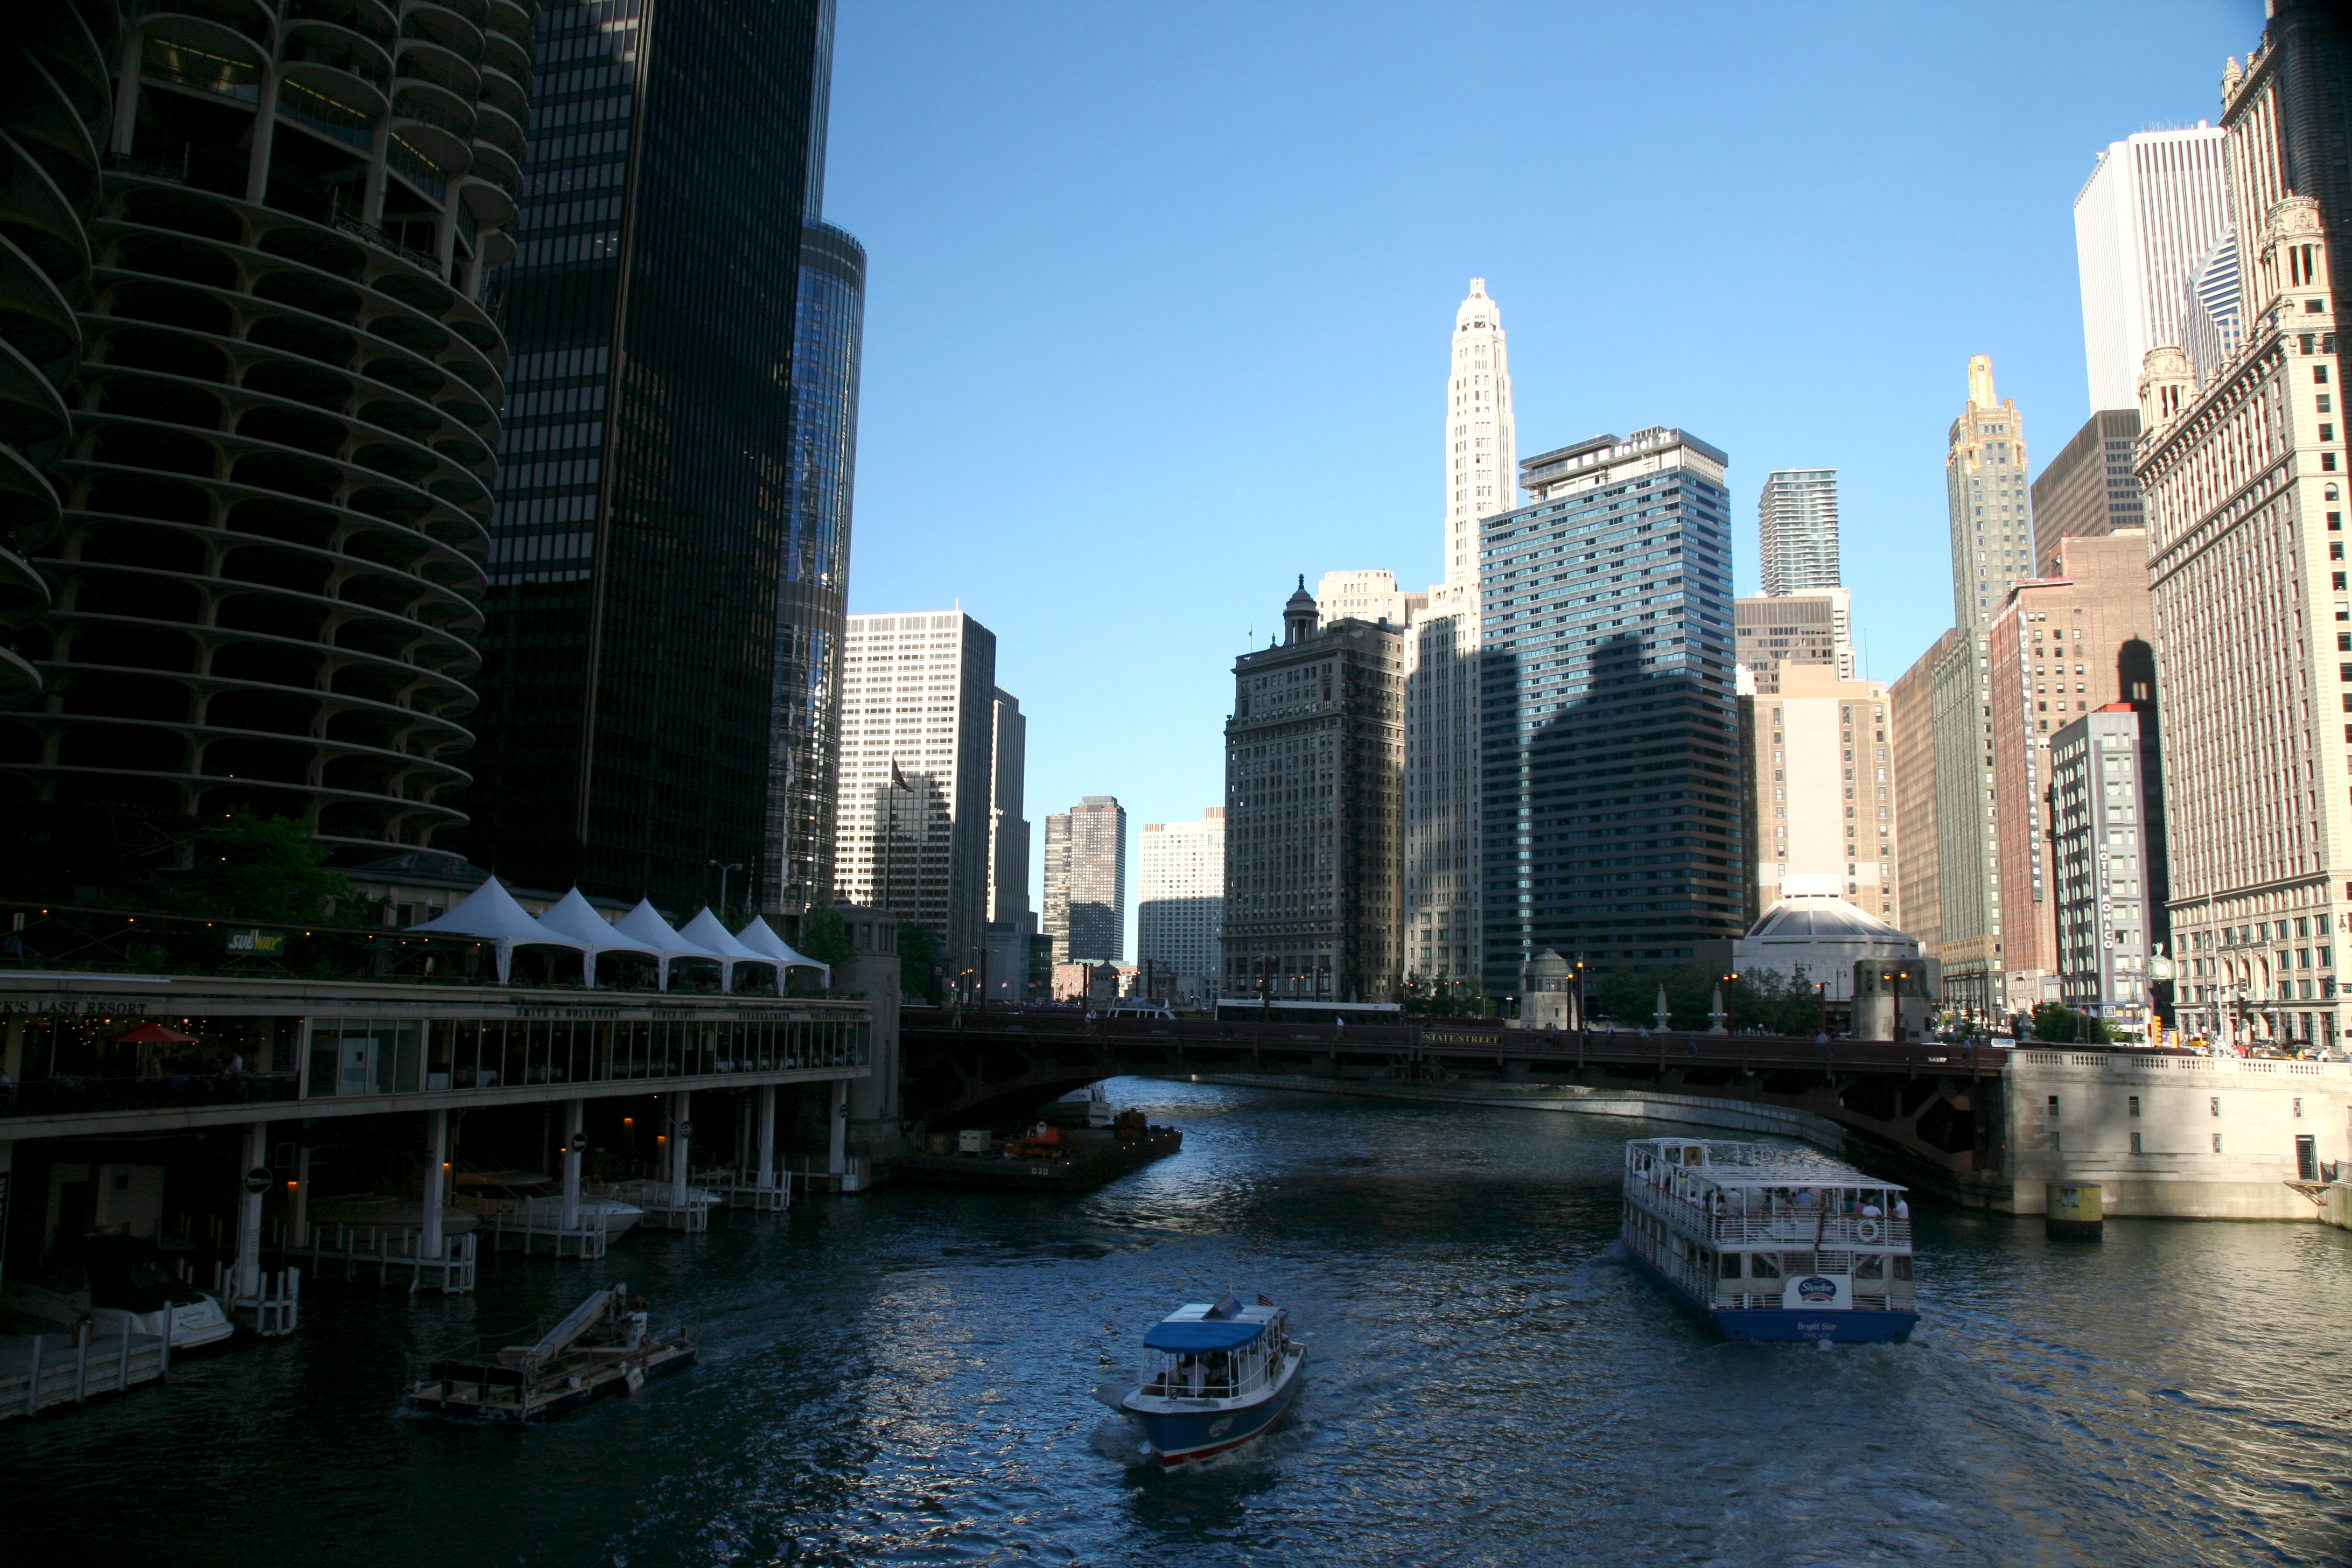
architecture, boat, bridge, skyline, street, building, city, skyscraper, river, canal, cityscape, downtown, evening, reflection, landmark, chicago, tourism, waterway, loop, metropolis, cookcounty, skycraper, chicagoriver, theloop, hotelmonaco, statestreet, chicagoist, smithwollensky, basculebridge, 35eastwackerdrive, urbanwaterfront, rrdonnelleybuilding, dearbornstreetbridge, shorelinesightseeing, ushistoricdistrict, smithwollenskychicago, urban area, geographical feature, human settlement, metropolitan area